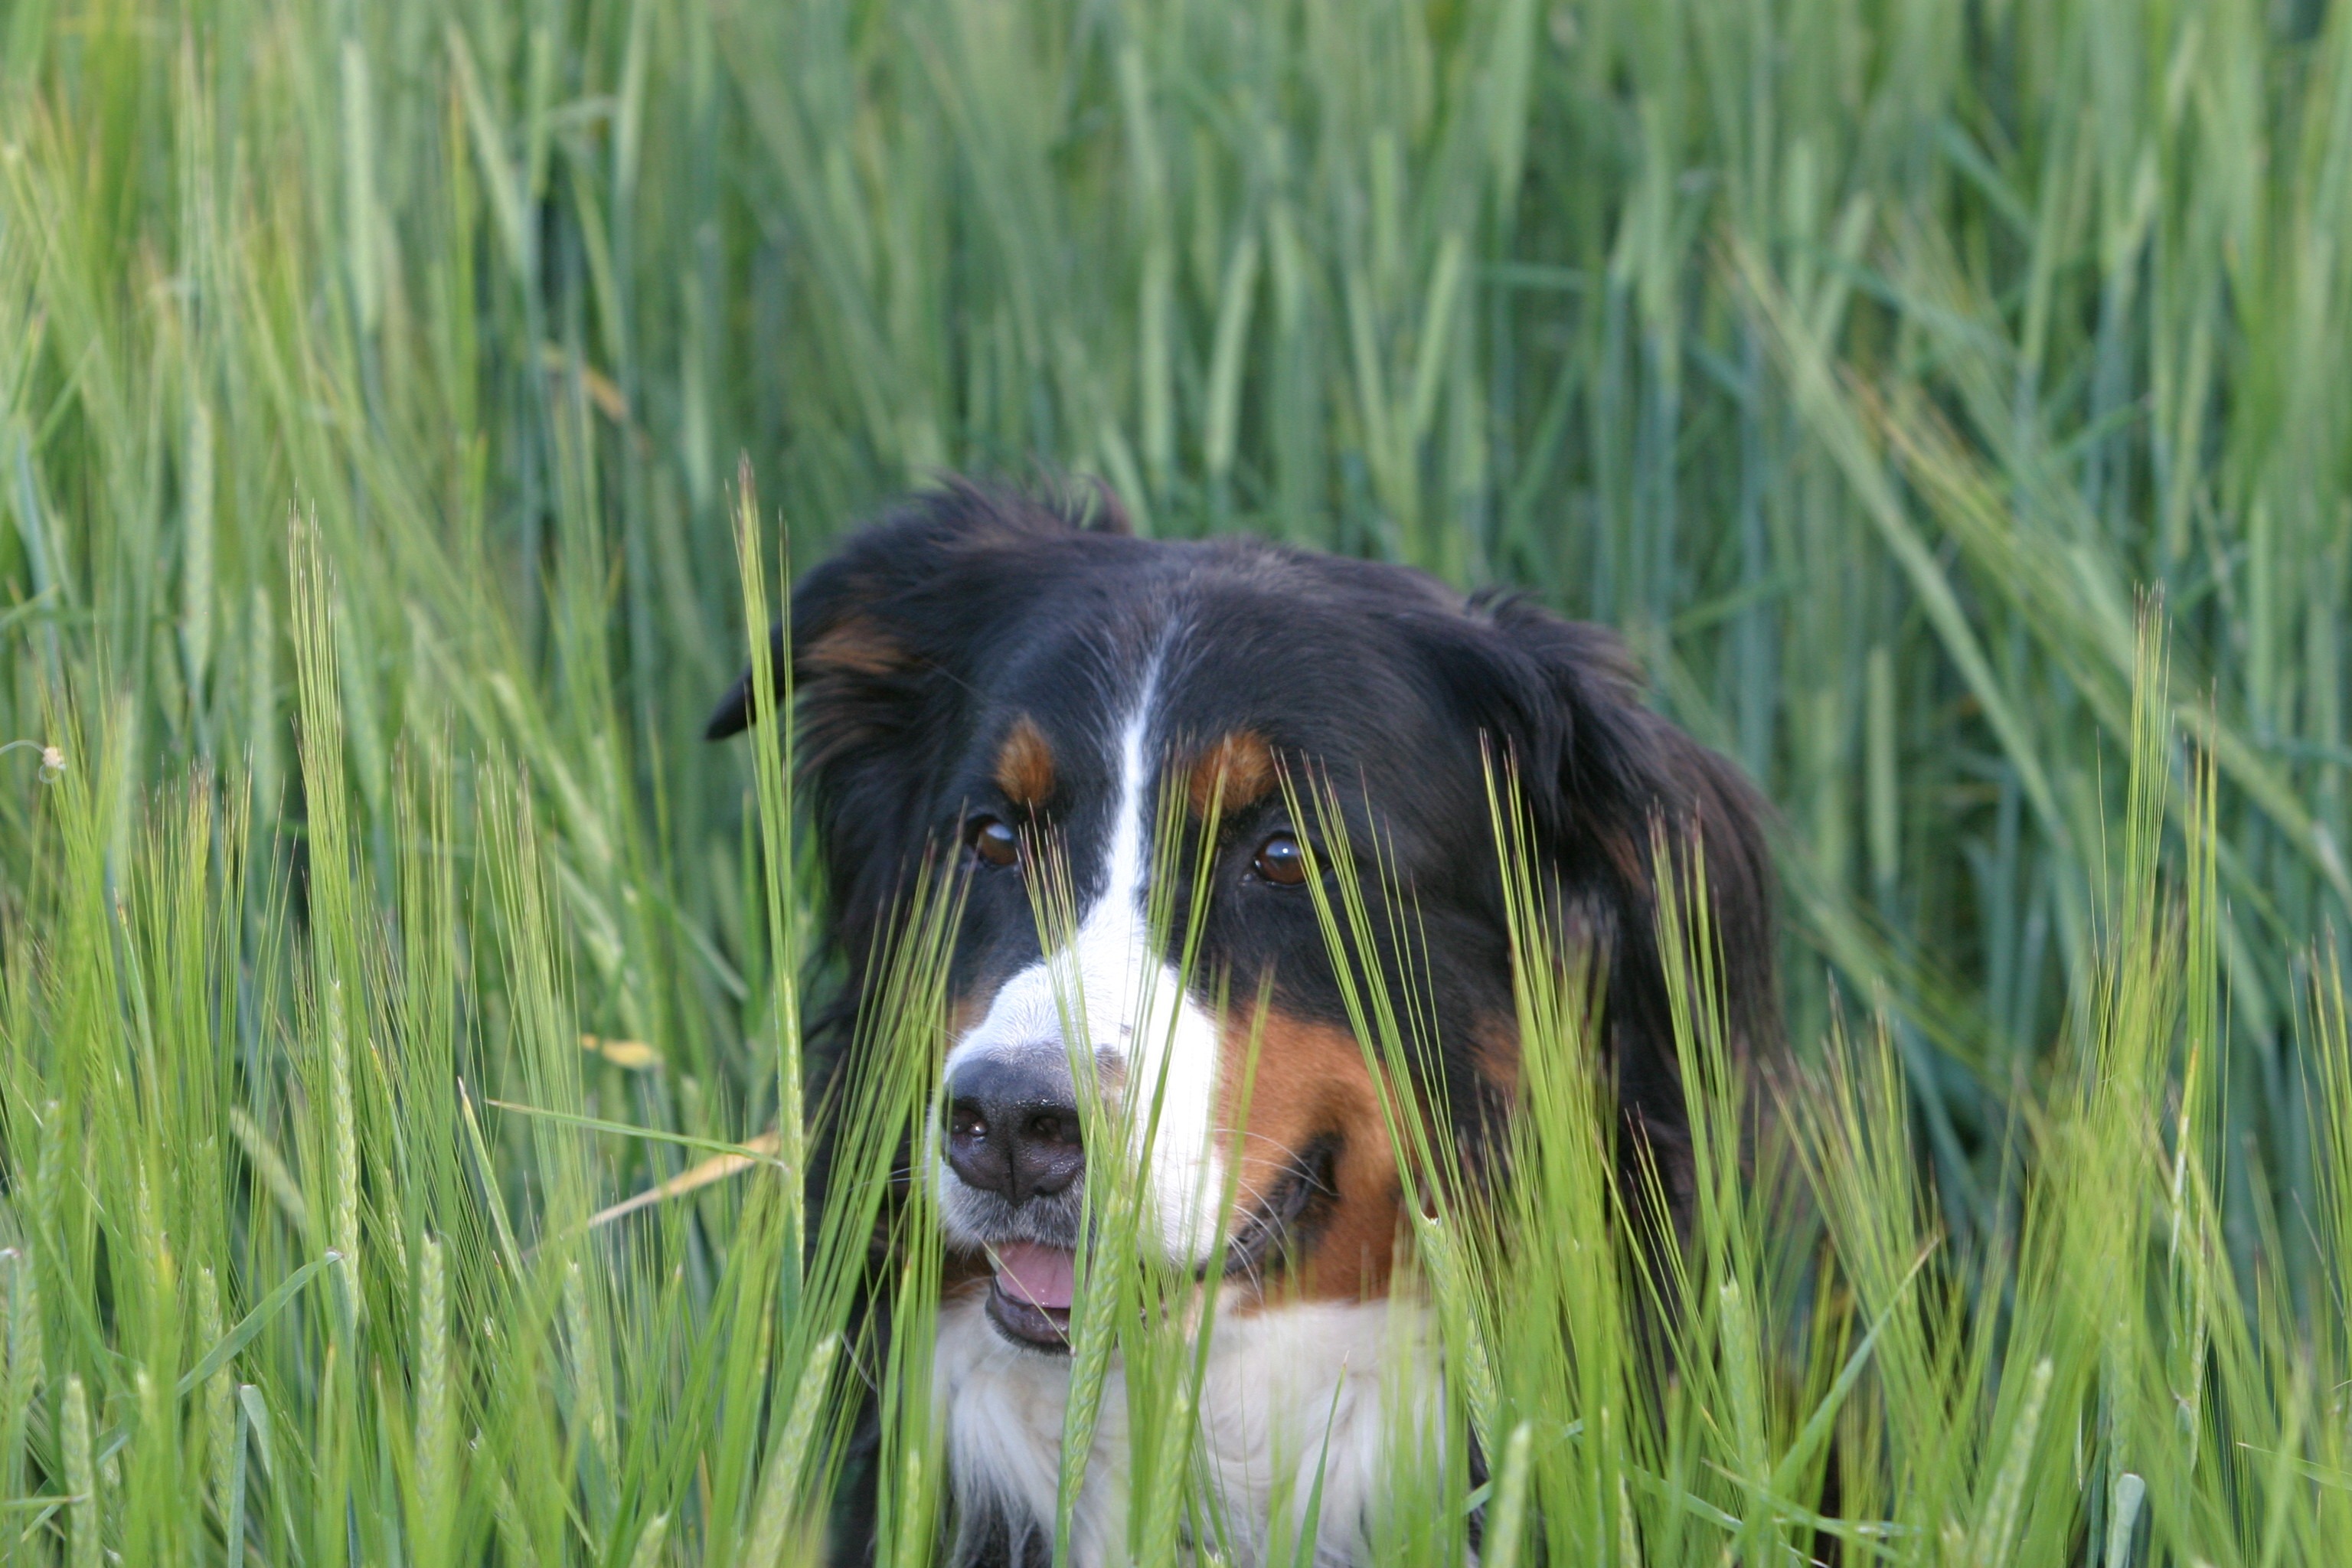
grass, meadow, dog, portrait, mammal, vertebrate, dog breed, bernese mountain dog, berner sennen dog, dog like mammal, carnivoran, appenzeller sennenhund